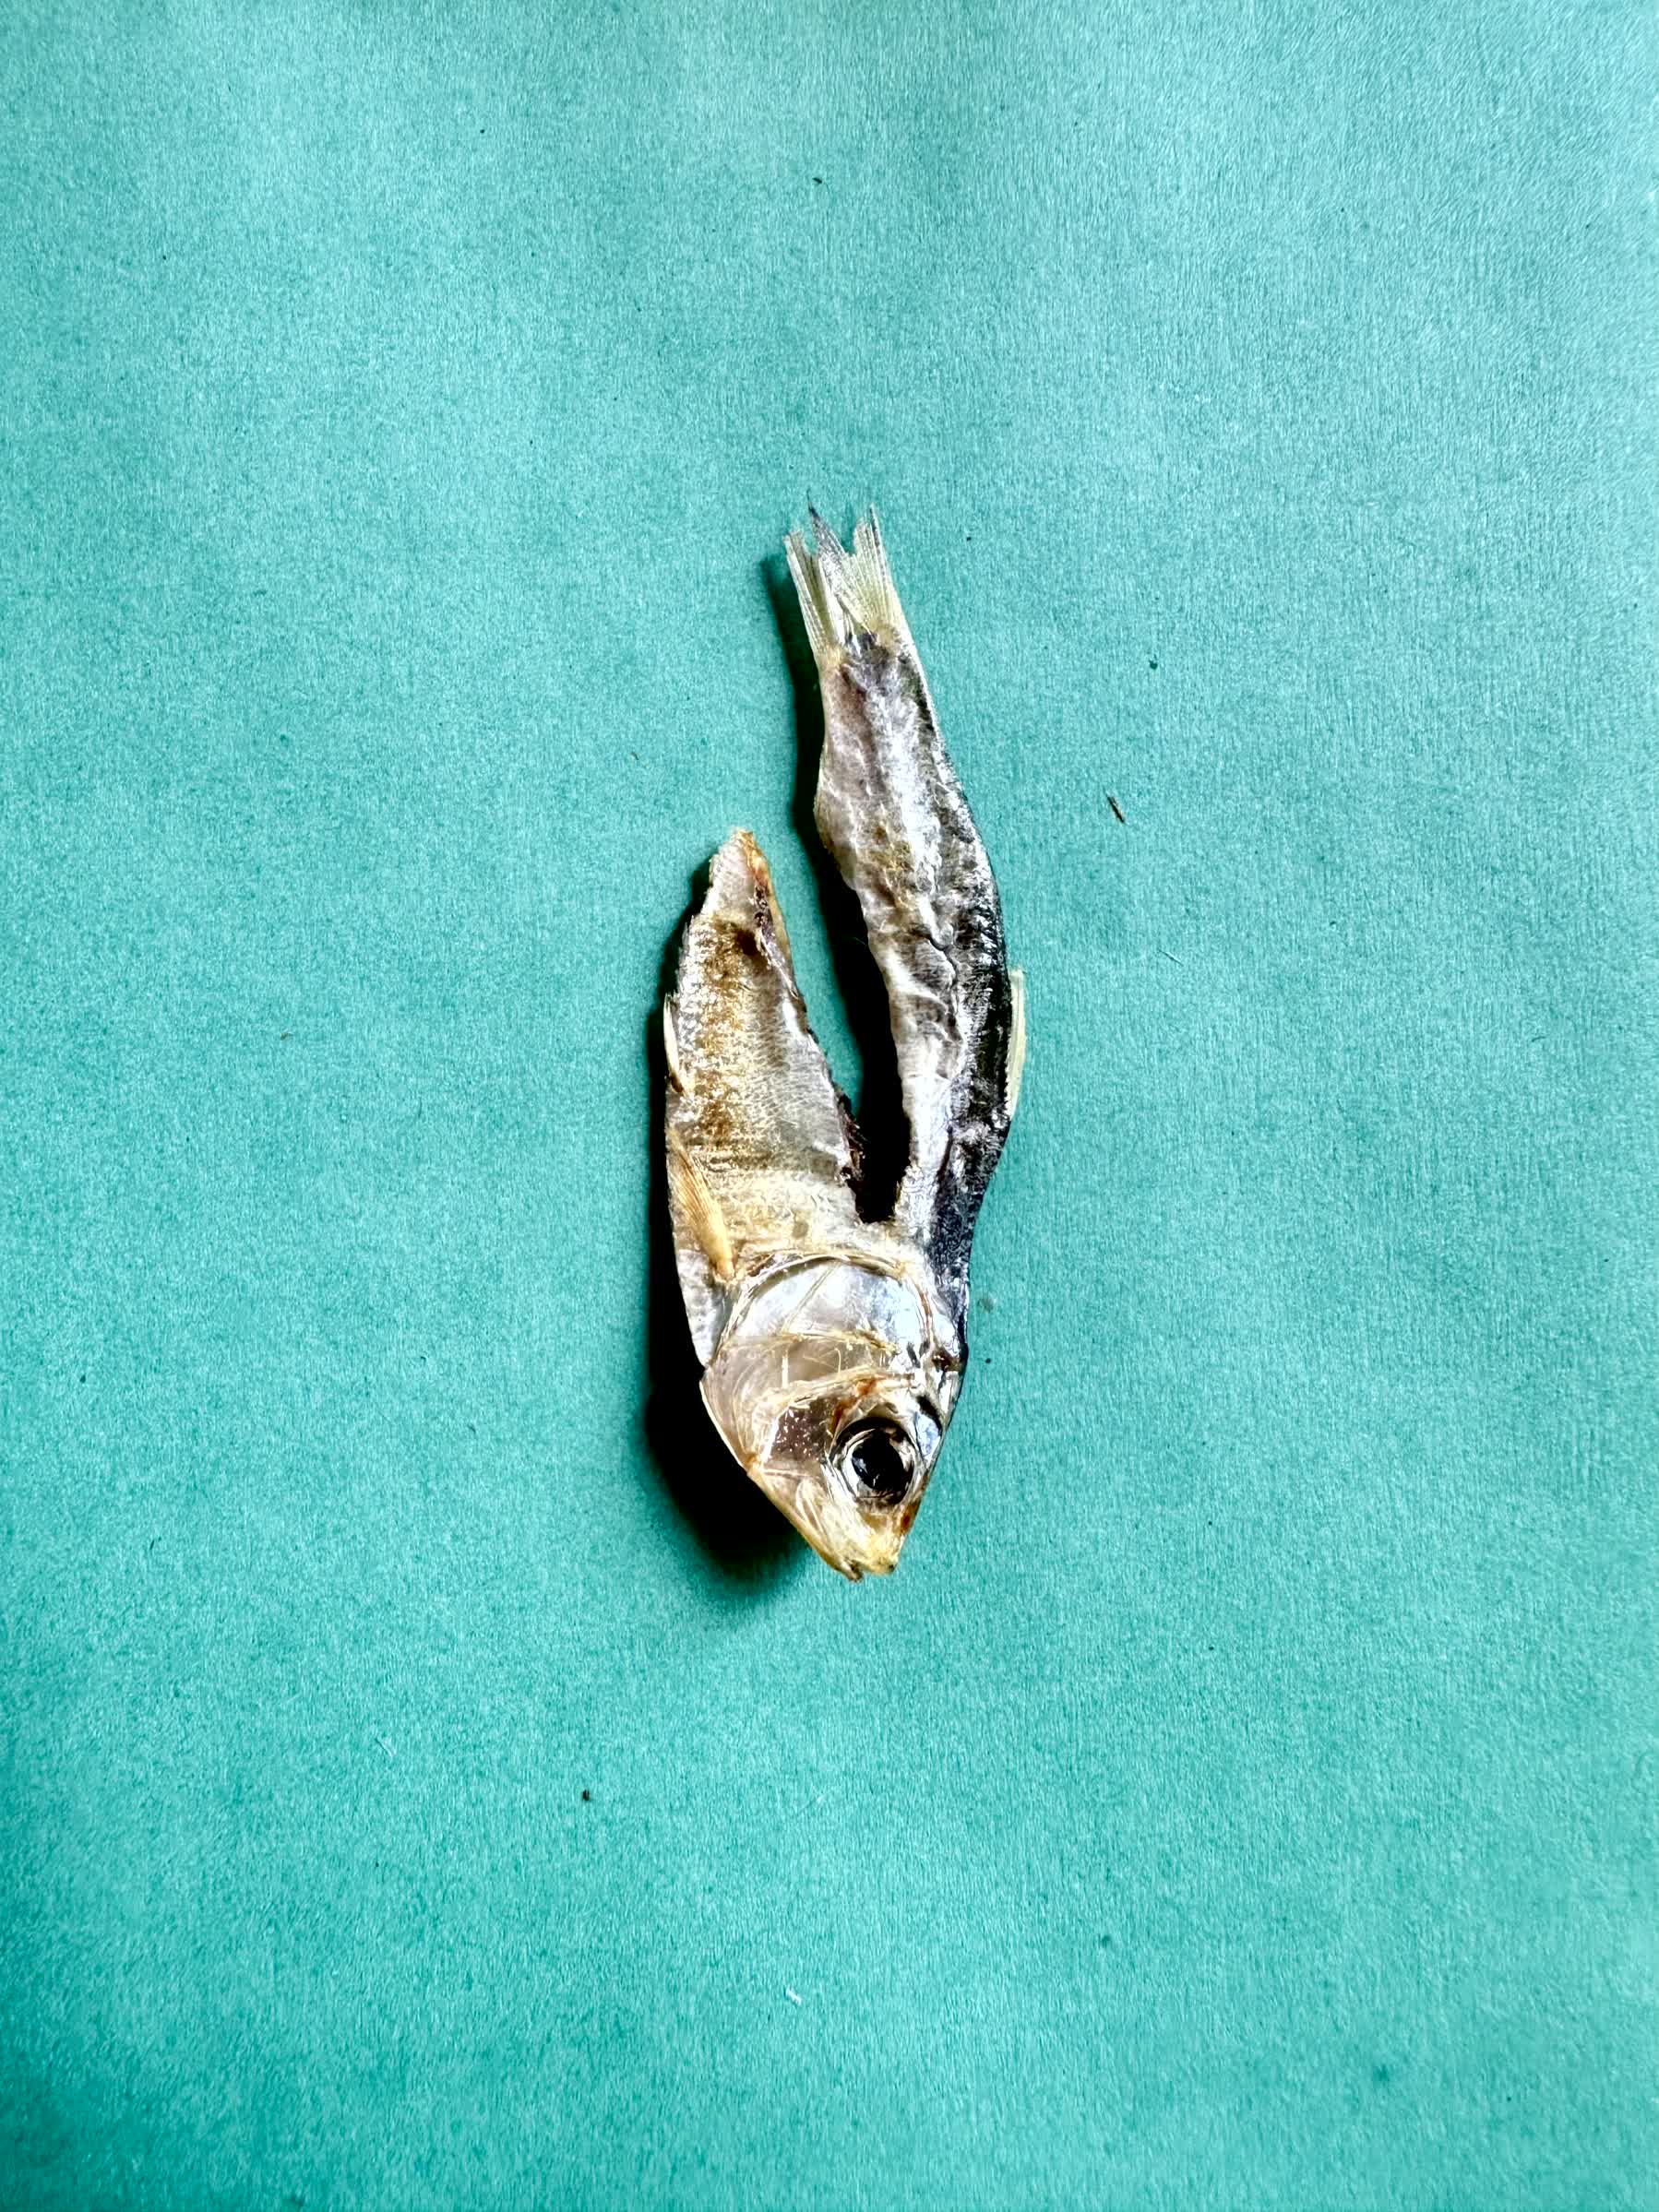
Species: Chapila